Fyodor Dan

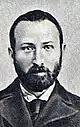
Dan in 1906

In the summer of 1901 he emigrated to Berlin, where he joined the Iskra assistance group. On his return, he joined the Russian Social Democratic Labour Party in 1902 and went to London for their Second Congress in 1903. Dan aligned himself with Julius Martov who wanted to have a larger party of activists, rather than Vladimir Lenin's conception of a smaller party of professional revolutionaries.